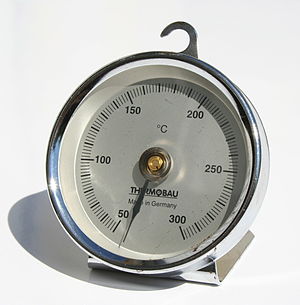
Termometer / Billedgalleri
Et termometer er et måleinstrument til måling af temperatur.